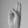
ASL letter: U